2003 invasion of Iraq

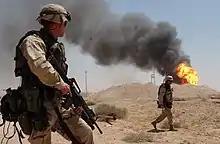
A U.S. soldier stands guard duty near a burning oil well in the Rumaila oil field, 2 April 2003

On 23 March, a convoy from the 3rd Infantry Division, including the female American soldiers Jessica Lynch, Shoshana Johnson, and Lori Piestewa, was ambushed after taking a wrong turn into the city. Eleven U.S. soldiers were killed, and seven, including Lynch and Johnson, were captured. Piestewa died of wounds shortly after capture, while the remaining five prisoners of war were later rescued. Piestewa, who was from Tuba City, Arizona, and an enrolled member of the Hopi Tribe, was believed to have been the first Native American woman killed in combat in a foreign war. On the same day, U.S. Marines from the 2nd Marine Division entered Nasiriyah in force, facing heavy resistance as they moved to secure two major bridges in the city. Several marines were killed during a firefight with Fedayeen in the urban fighting. At the Saddam Canal, another 18 marines were killed in heavy fighting with Iraqi soldiers. An Air Force A-10 was involved in a case of friendly fire that resulted in the death of six Marines when it accidentally attacked an American amphibious vehicle. Two other vehicles were destroyed when a barrage of RPG and small arms fire killed most of the Marines inside. A Marine from Marine Air Control Group 28 was killed by enemy fire, and two Marine engineers drowned in the Saddam Canal. The bridges were secured and the Second Marine division set up a perimeter around the city.